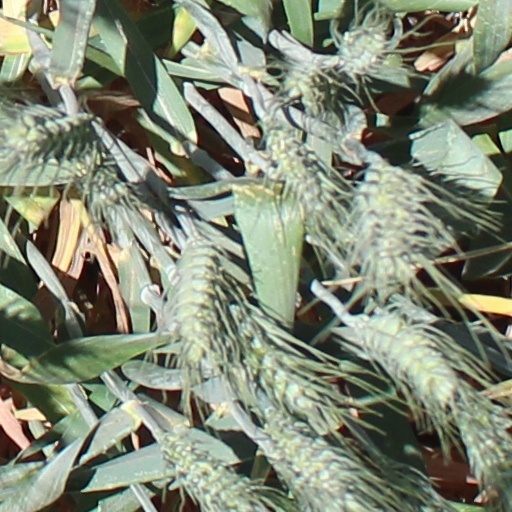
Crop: wheat